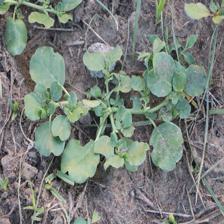
Label: BroadLeafWeed